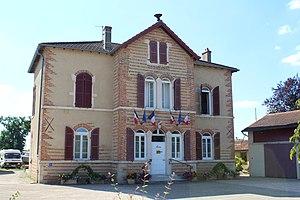
Mairie de La Chapelle-du-Châtelard.
La Chapelle-du-Châtelard est une commune française, située dans le département de l'Ain en région Auvergne-Rhône-Alpes.